USS Hanson

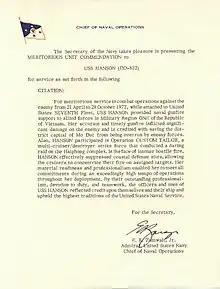
The Meritorious Unit Commendation was awarded to the crew of "Hanson" for the time period 21 April 1972 to 29 October 1972 including Mộ Đức and Operation Custom Tailor.

On 8 May, Admirals Robinson and Cooper were returning from a meeting aboard as their helicopter crashed (one engine failed) while heading to , .